Jerzy Tumaniszwili

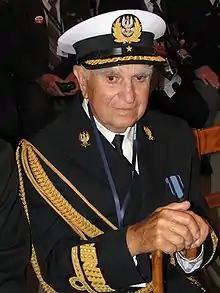
Jerzy Tumaniszwili in 2009

Jerzy Tumaniszwili (Giorgi Tumanishvili) (June 21, 1916 – December 9, 2010) was a Polish naval commander of a Georgian aristocratic descent. A World War II veteran and later an émigré to the United States, he received the rank of rear-admiral from the government of Poland in 2008.